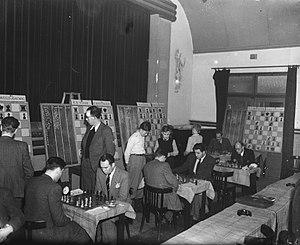
Le tournoi de Wijk aan Zee ou tournoi Tata Steel, créé en 1938, est un tournoi d'échecs qui se déroule dans la station balnéaire de Wijk aan Zee aux Pays-Bas. Ce tournoi a lieu tous les ans, habituellement en janvier.